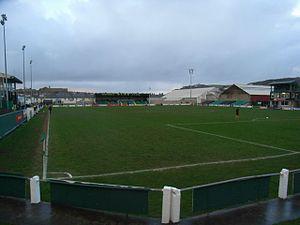
L'Aberystwyth Town Football Club est un club de football gallois basé à Aberystwyth. Il joue dans le championnat gallois de première division depuis la création de celui-ci, en 1992. Jamais champion du pays de Galles – son meilleur classement est une troisième place à l'issue de la saison 1992-1993 –, Aberystwyth a tout de même remporté une Coupe du pays de Galles, en 1900.